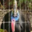
Label: bird